San Francisco cable car system

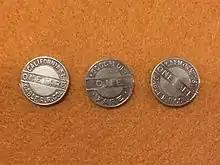
Historic cable car tokens displayed at the San Francisco Cable Car Museum

Since 1984, Muni has continued to upgrade the system. Work has included rebuilding historic cars, building brand new replacement cars, building a new terminal and turntable at the Hyde and Beach terminus, and a new turntable at the Powell and Market terminus.